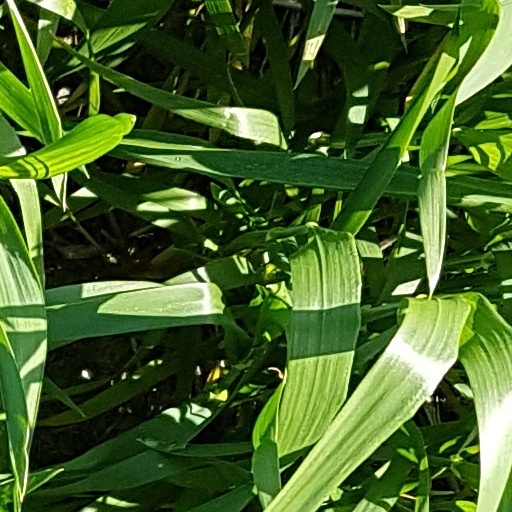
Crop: wheat